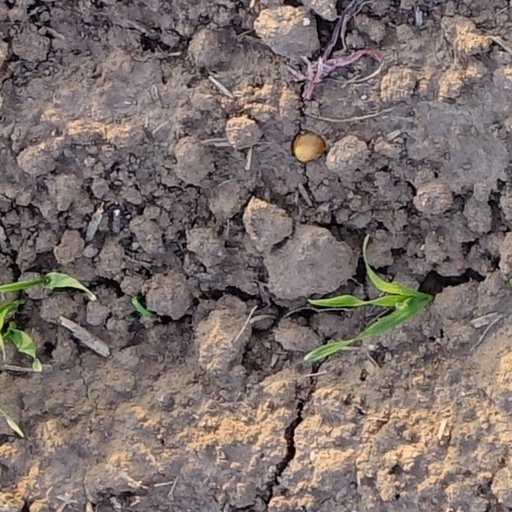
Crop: wheat